Baltimore and Annapolis Railroad

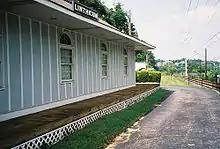
Facing north at the old WB&A and B&A Linthicum Heights station, where the MTA Light Rail line joins the original WB&A right-of-way

The railroad started as a steam powered line running from a station in Annapolis, on Bladen Street just south of St.John's College, crossing the wide Severn River estuary on a long timber trestle, and on to Clifford on the B&O line, where it used the B&O tracks to terminate at Camden Station in Baltimore. Because the A&B Shortline created an almost straight line southeast from Baltimore it snatched much of the Baltimore-Annapolis trade away from the Annapolis, Washington & Baltimore Railroad on which passengers had to change trains at Odenton or Annapolis Junction.